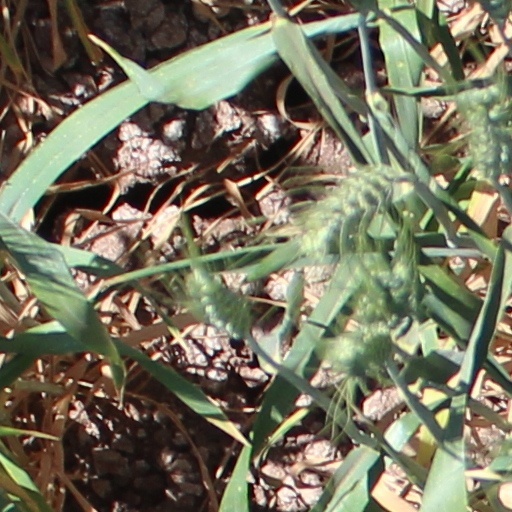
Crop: wheat